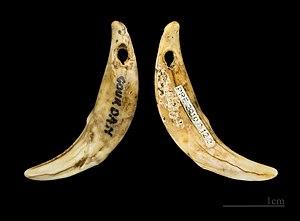
Canine percée (Canis lupus) pour parure - 2 vues du même objet Localité
La grotte de l’Éléphant ou grotte de Gourdan, est une grotte ornée située sur la commune française de Gourdan-Polignan, dans le département de la Haute-Garonne en région Occitanie.
Antoine Pierre Henri Filhol, ou Henri Filhol, né le 11 mai 1843 à Toulouse et mort le 28 avril 1902 à Paris dans le 6ᵉ arrondissement, est un paléontologue, spéléologue et zoologiste français.
Le Loup, aussi appelé Loup commun ou Loup gris, est l'espèce de canidés la plus répandue. L'appellation la plus courante est « loup » tout court, bien que ce nom désigne également d'autres canidés.